German invasion of the Netherlands

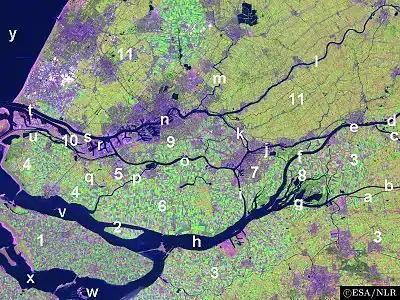
The geography of the landing areas: at the coast is The Hague; Rotterdam is at "n", Waalhaven at "9" and Dordrecht at "7"; "h" indicates the Hollands Diep

To ensure a victory the Germans resorted to unconventional means. The Germans had trained two airborne/airlanding assault divisions. The first of these, the "7. Flieger-Division", consisted of paratroopers; the second, the 22nd "Luftlande-Infanteriedivision", of airborne infantry. Initially the plan was that the main German assault was to take place in Flanders, and it was expected these troops would be used for a crossing attempt over the river Scheldt near Ghent. This operation was cancelled, so it was decided to use them to obtain an easy victory in the Netherlands. The airborne troops would on the first day attempt to secure the airfields around the Dutch seat of government, The Hague, and then capture that government, together with the Dutch High Command and Queen Wilhelmina. German officers actually took lessons on how to address royalty on such occasions. The plan, "Fall Festung", had been developed by Hitler personally, embellishing an earlier idea to let an envoy offer "armed protection of the Dutch neutrality", that is, to become a German protectorate.